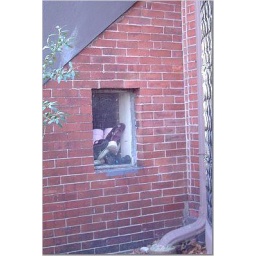
shoes in the window